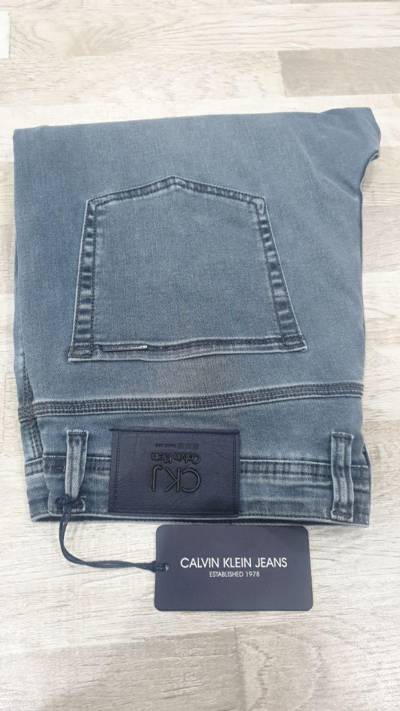
Waste category: clothes